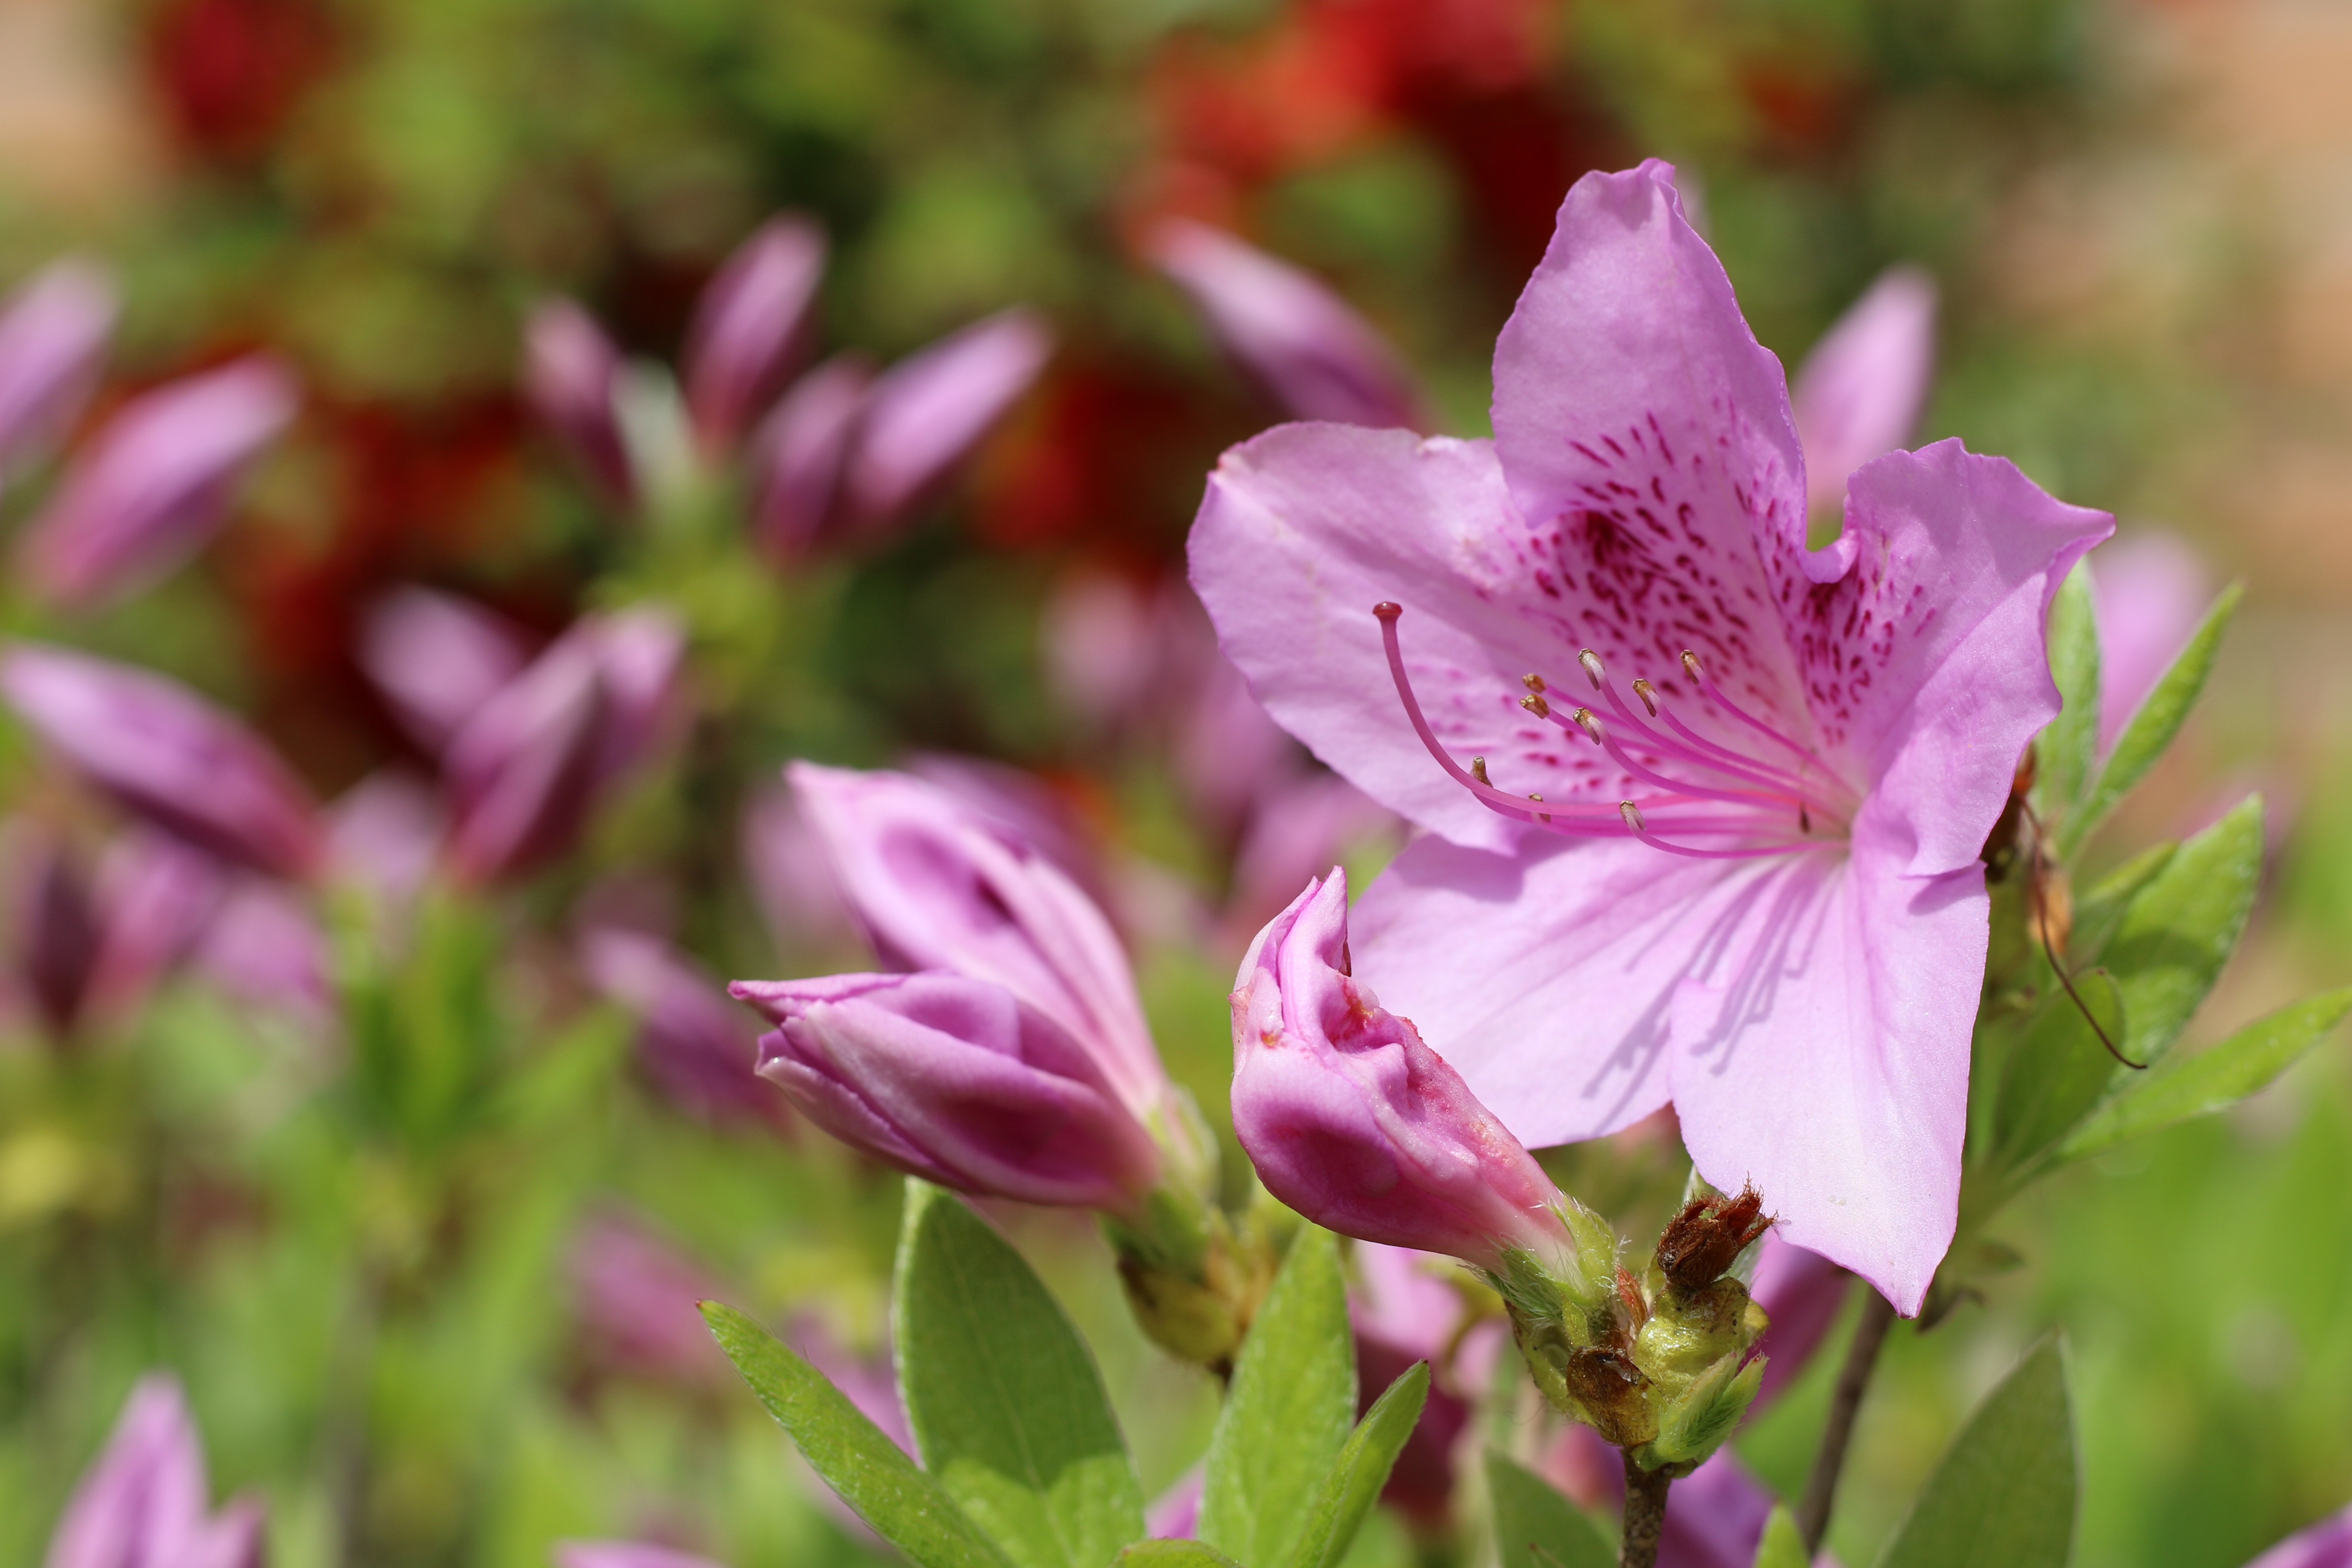
nature, blossom, plant, flower, petal, spring, park, botany, pink, flora, plants, wildflower, flowers, shrub, beautiful, spring flowers, azalea, macro photography, flowering plant, azalea flowers, land plant